Lukas Hagen

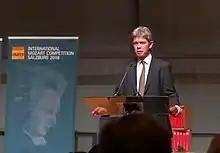

As a soloist, he performed at the "Salzburger Mozartwoche" and the Salzburg Festival. His concerts in Amsterdam, Brussels, Paris, the US, Japan, Italy, and Great-Britain made him internationally famous. Hagen was also concertmaster of the Chamber Orchestra of Europe for seven years and is a violinist in the Serapion Ensemble. He is best known for his interpretations of Dmitri Shostakovich and César Franck.